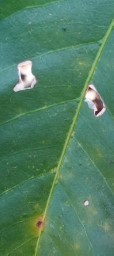
Label: Miner